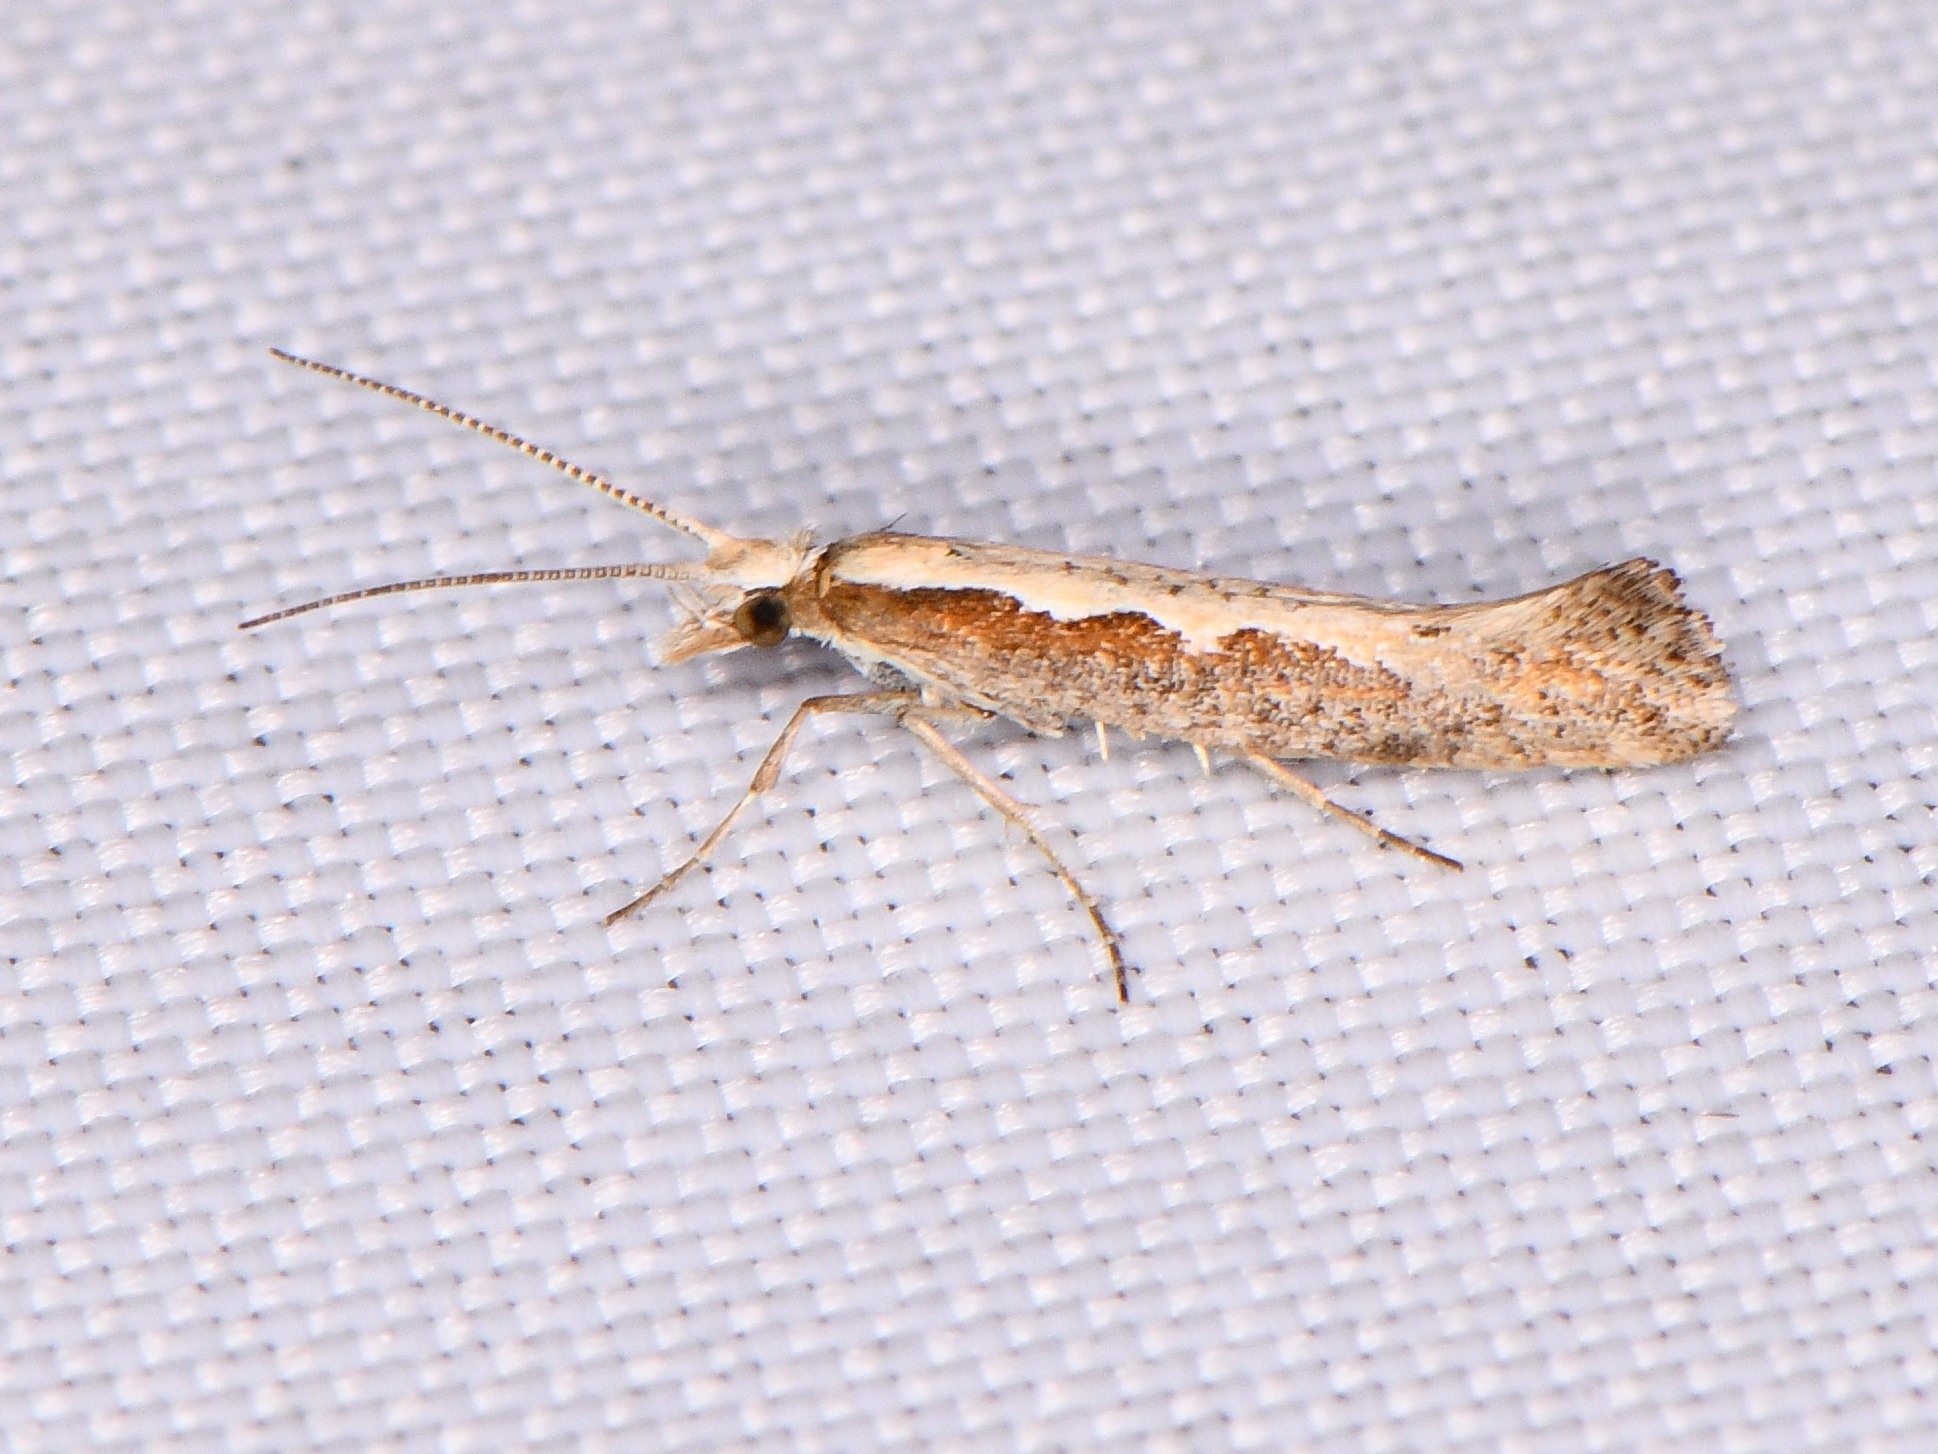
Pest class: diamondback_moth